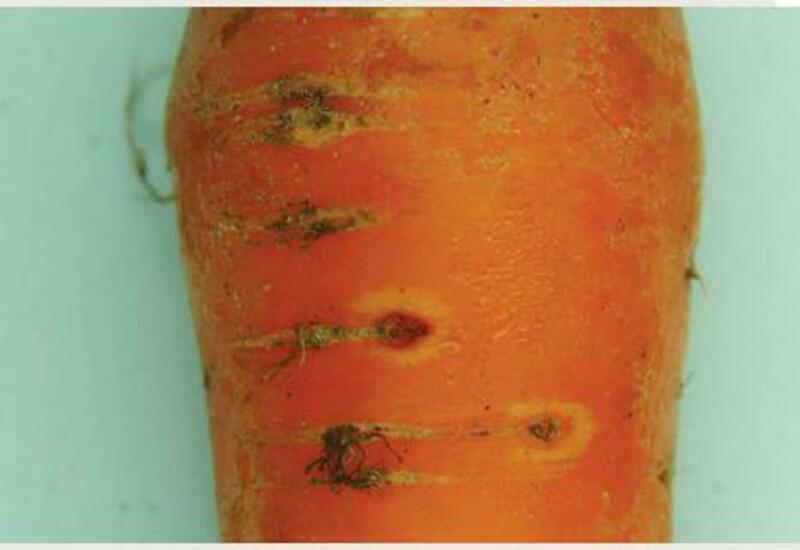
Plant: Carrot
Disease: carrot cavity spot